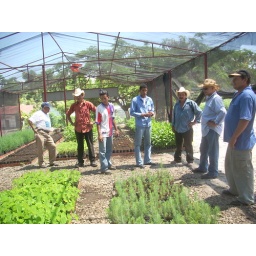
trees will be planted in coffee plantations, for shade and timber production and on streets and roads to provide shade.